Tongan Maritime Force

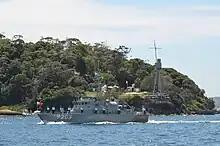
The Tongan patrol boat VOEA "Savea" underway in Sydney Harbour in 2013.

The Tongan Maritime Force is the naval arm of His Majesty's Armed Forces of Tonga.